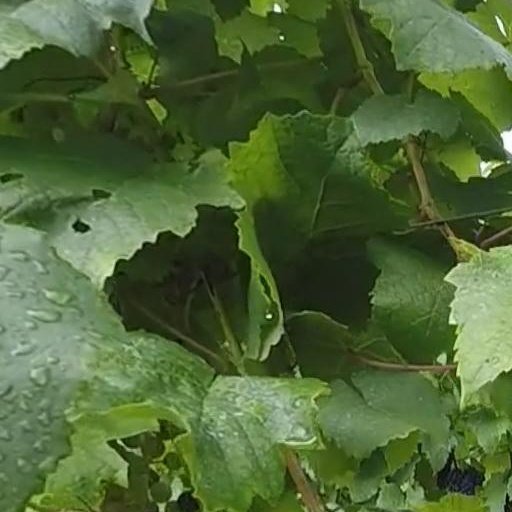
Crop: grape